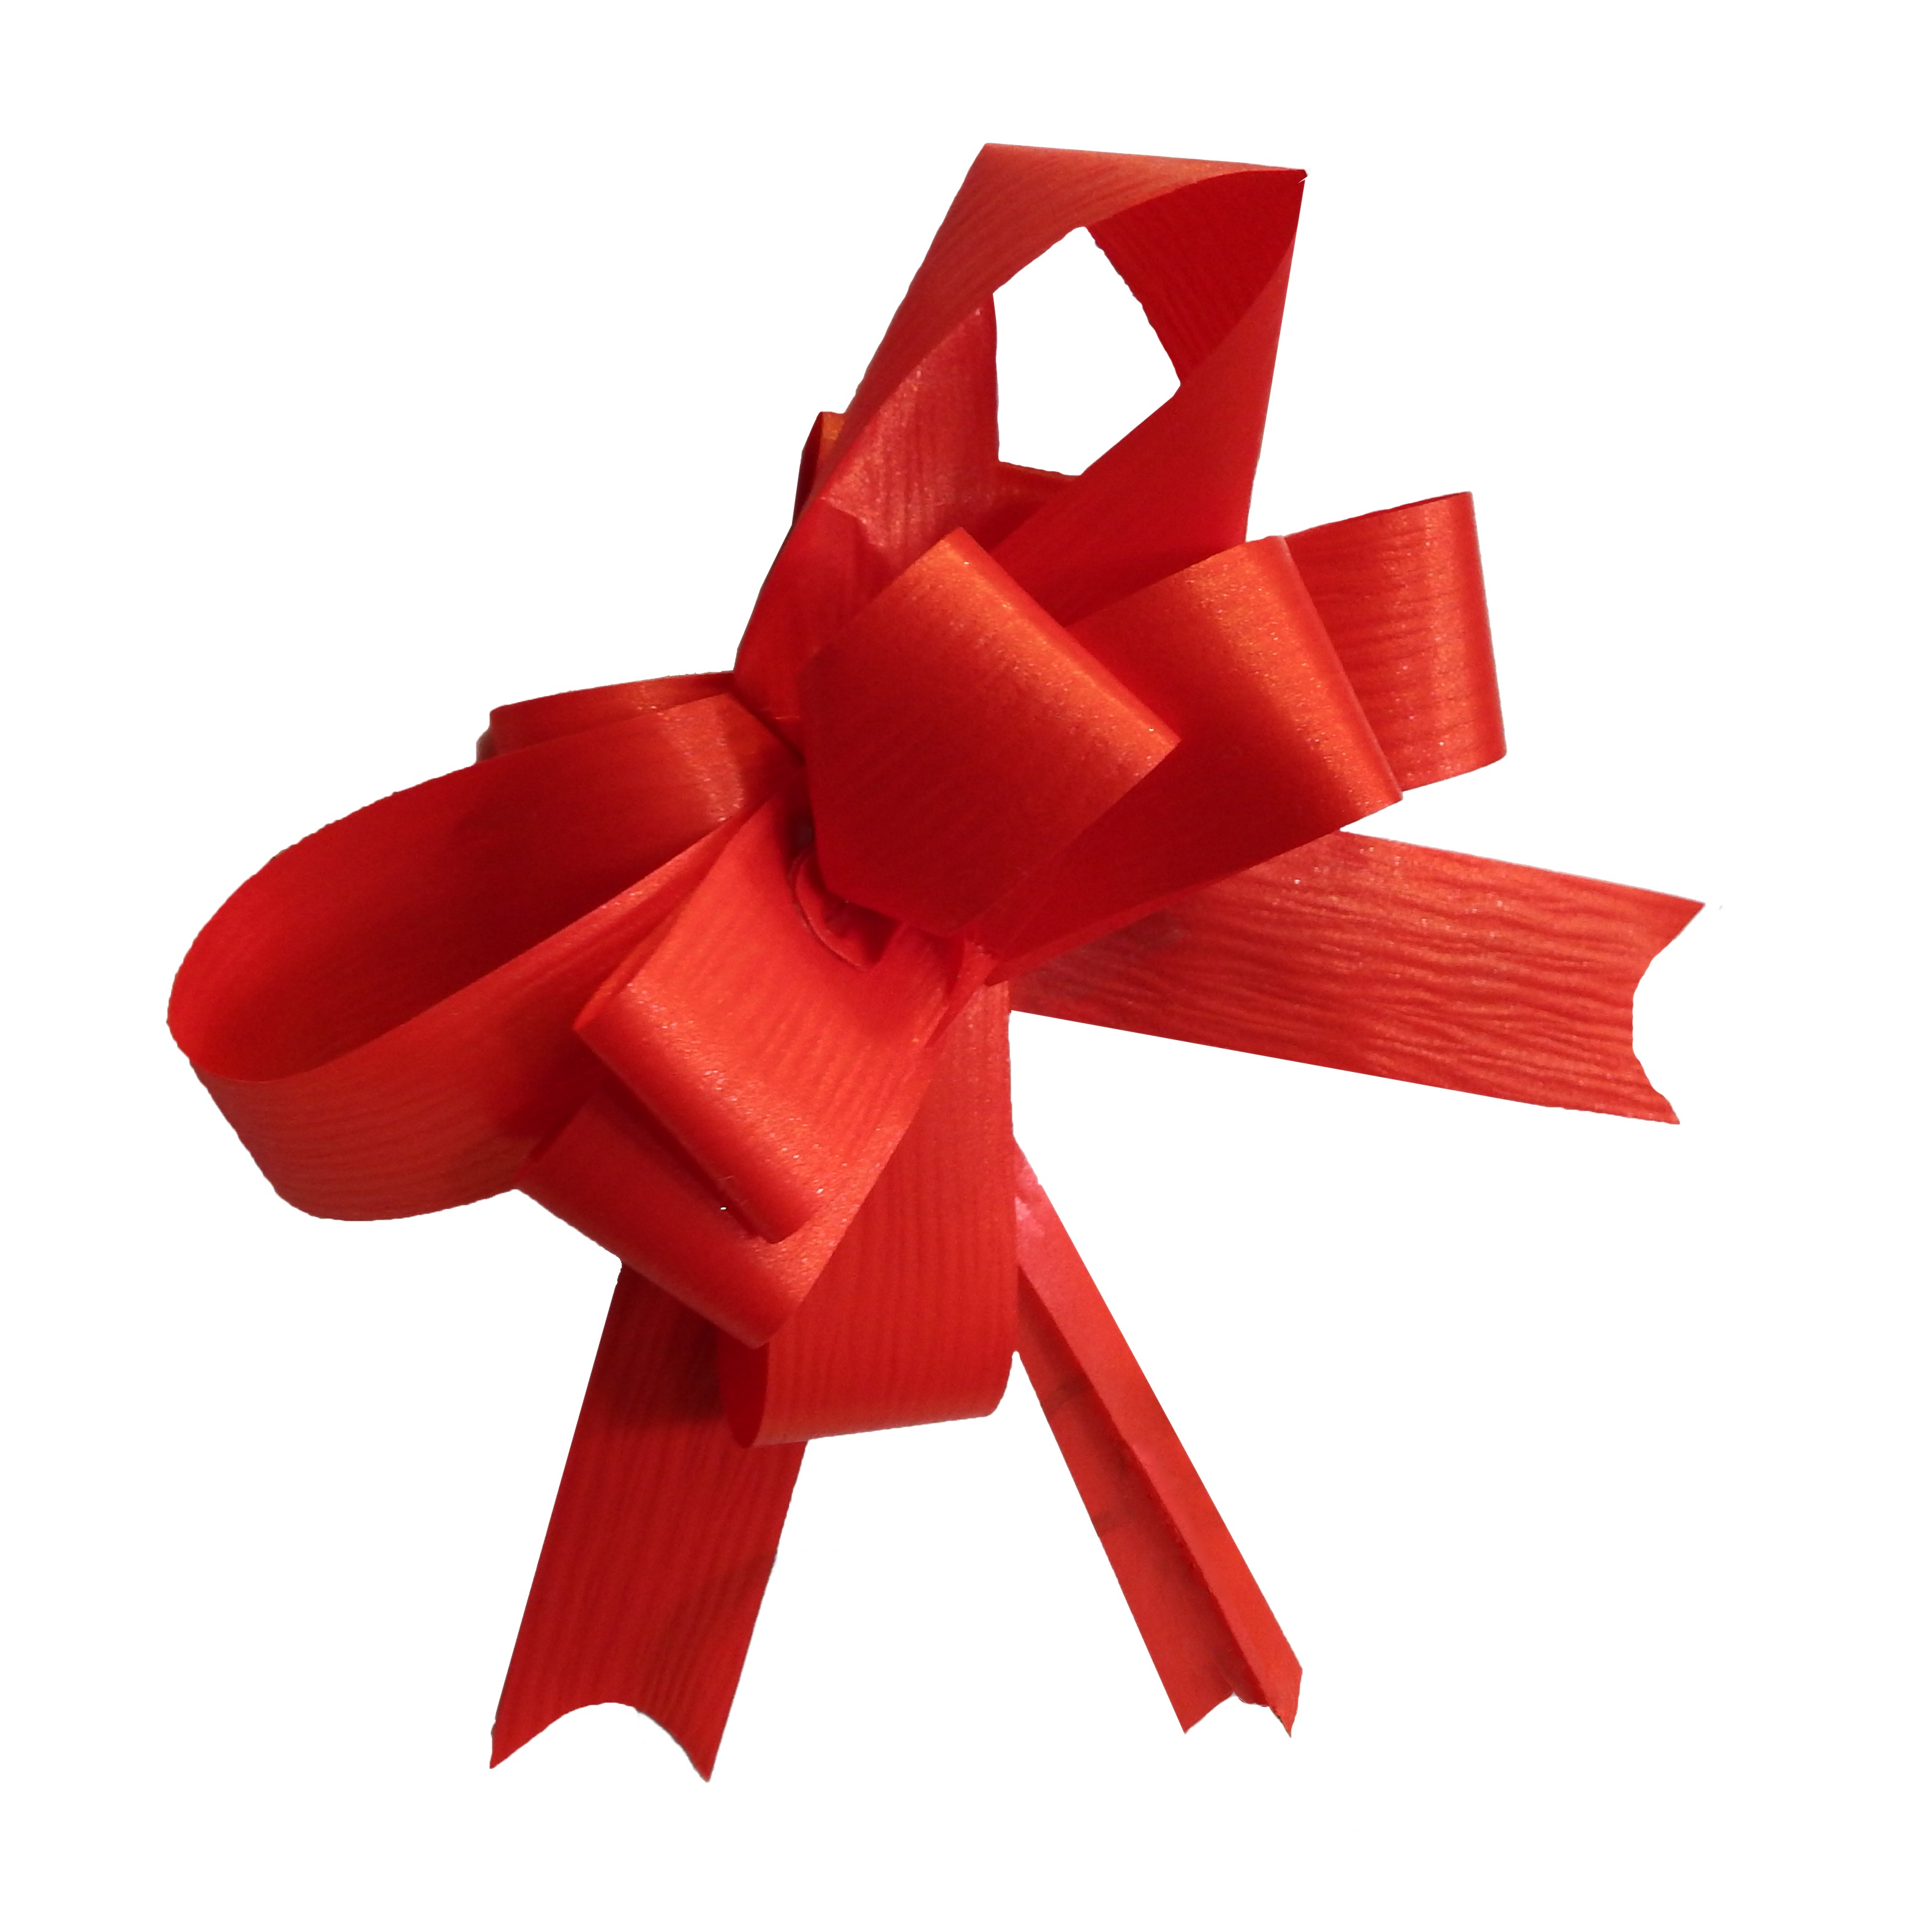
petal, gift, decoration, red, christmas, loop, gift tape, origami paper